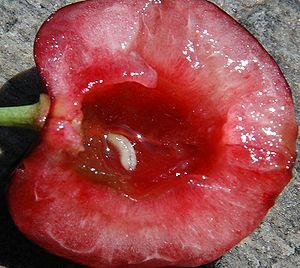
La mouche de la cerise est une espèce de petits insectes diptères dont la larve se développe dans les cerises.